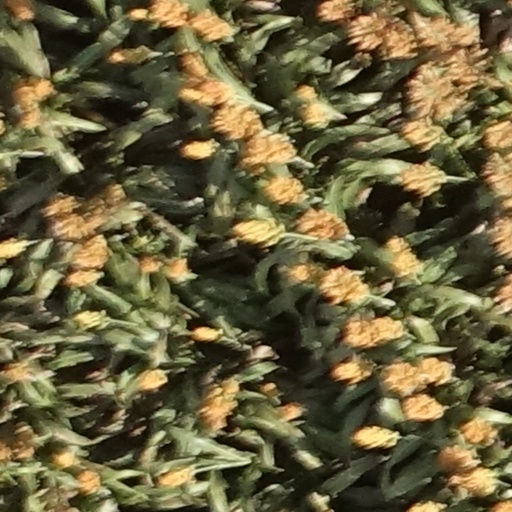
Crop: sorghum